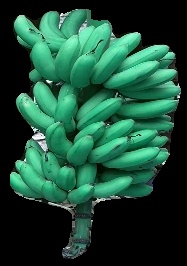
Variety: rasbale
Grade: grade1